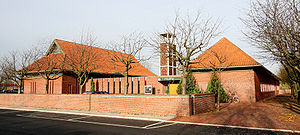
Hundige Kirke
Hundige Kirke
Hundige Kirke ligger på Eriksmindevej i Hundige i Greve Kommune.